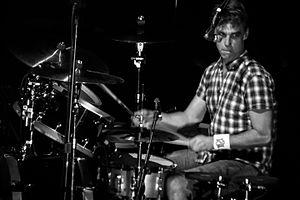
Le grunge est un genre musical dérivé du rock et une culture underground, apparus au début des années 1990 essentiellement autour de Seattle dans l'État de Washington. Il est considéré comme la forme la plus populaire du rock alternatif au niveau mondial dans les années 1990, grâce notamment aux groupes Nirvana, Pearl Jam, Soundgarden et Alice in Chains qui ont vendu des millions d'albums.